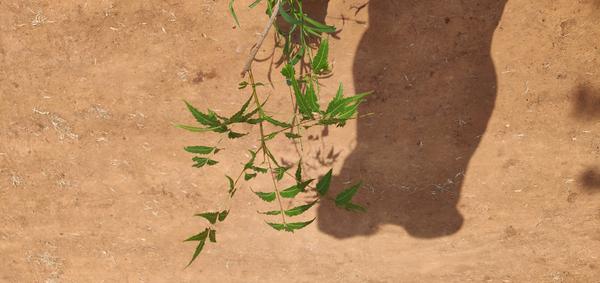
Plant: Neem